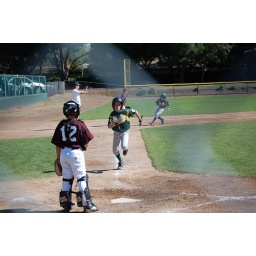
Jack determined to touch home plate during the Bike Explosion in the 4th